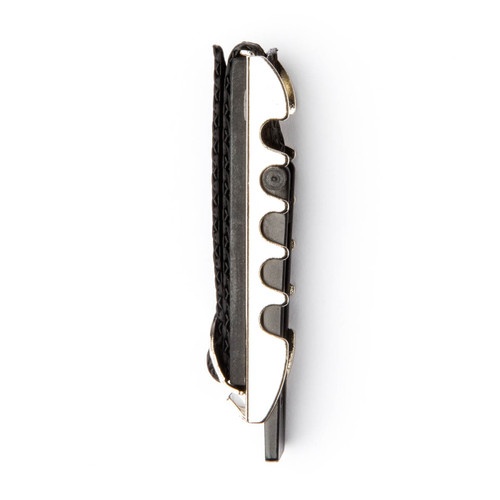
DUNLOP PROFESSIONAL TOGGLE FLAT CAPO
This nickel-plated capo is light and simple to use, featuring an adjustable strap and a sleek ergonomic profile that won't scratch up your guitar neck.
Brand: Southside Sounds
Category: Arts & Entertainment > Hobbies & Creative Arts > Musical Instrument & Orchestra Accessories > String Instrument Accessories > Guitar Accessories > Capos > Sliding Capos